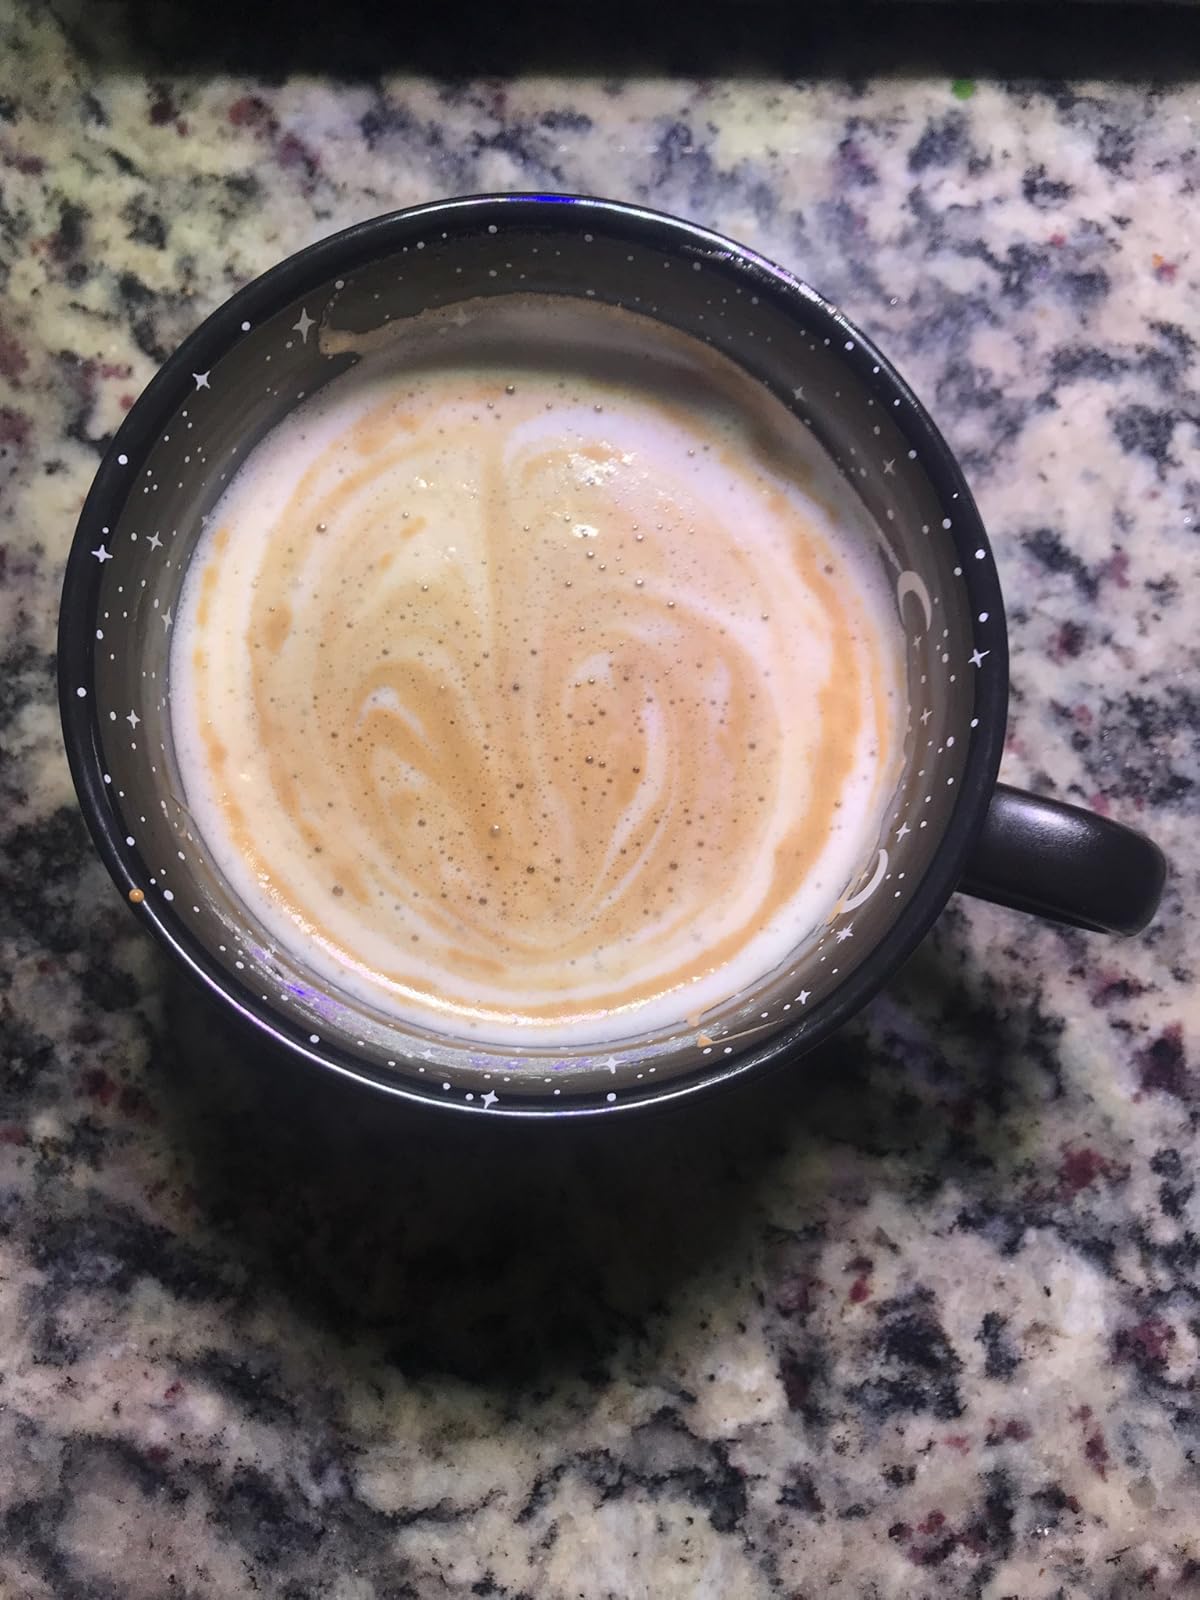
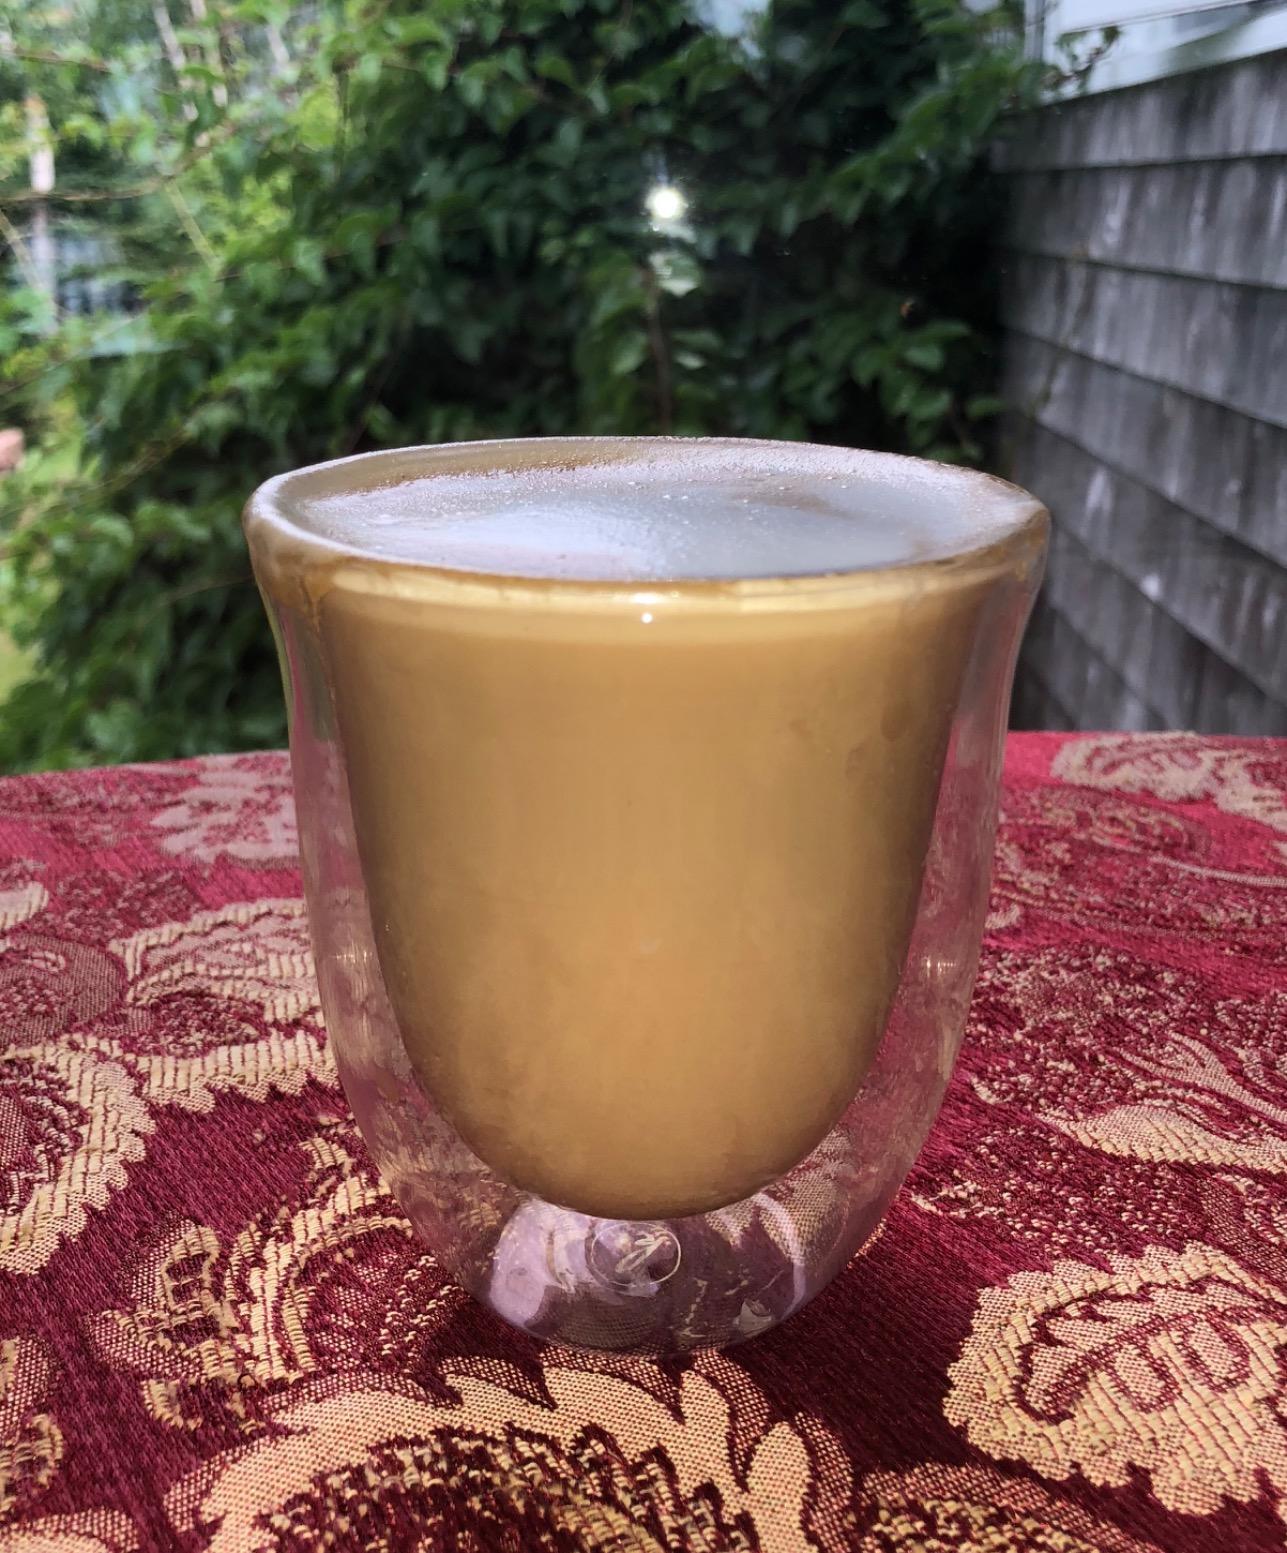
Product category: items_mug
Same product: no